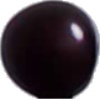
Label: Cherry Wax Black 1